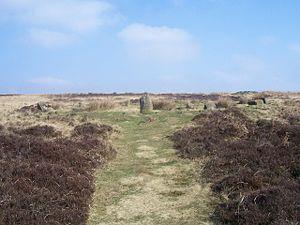
Cette liste non exhaustive recense les principaux sites mégalithiques du Derbyshire.